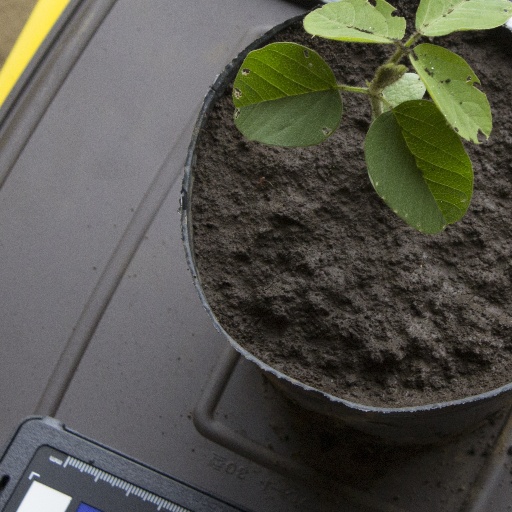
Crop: soybean